Central African Republic at the 2008 Summer Olympics

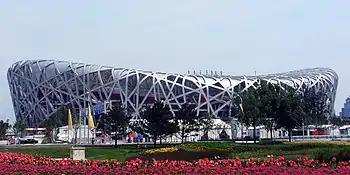
The Beijing National Stadium, where Derebona-Ngaisset and Bosse participated in their events

Mireille Derebona-Ngaisset participated on the Central African Republic's behalf as a sprinter. She took part in the women's 800 meters for the country, and was the only female Central African athlete at Beijing's Olympic games. Born in 1990, Derebona-Ngaisset was 18 years old at the time of her participation in the Beijing Olympics. The qualification round for the event took place on 14 August, where Derebona-Ngaisset took place in the sixth heat against six other athletes. She was, however, disqualified, and did not rank in the event. The leaders of Derebona-Ngaisset's heat included Kenya's Janeth Jepkosgei Busienei (1:59.72) and the Ukraine's Tetiana Petlyuk (2:00.00). Of the 42 athletes participating in the event's qualification round, Mireille Derebona-Ngaisset was one of two athletes who did not finish (the other was the United States' Nicole Teter) and the only one in the event to be disqualified that year.